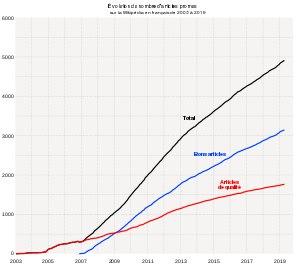
Wikipédia est une encyclopédie universelle et multilingue, créée par Jimmy Wales et Larry Sanger le 15 janvier 2001. Il s'agit d'une œuvre libre, c'est-à-dire que chacun est libre de la rediffuser. Gérée en wiki dans le site web wikipedia.org grâce au logiciel MediaWiki, elle permet à tous les internautes d'écrire et de modifier des articles. Elle est devenue en quelques années l'encyclopédie la plus fournie et la plus consultée au monde.